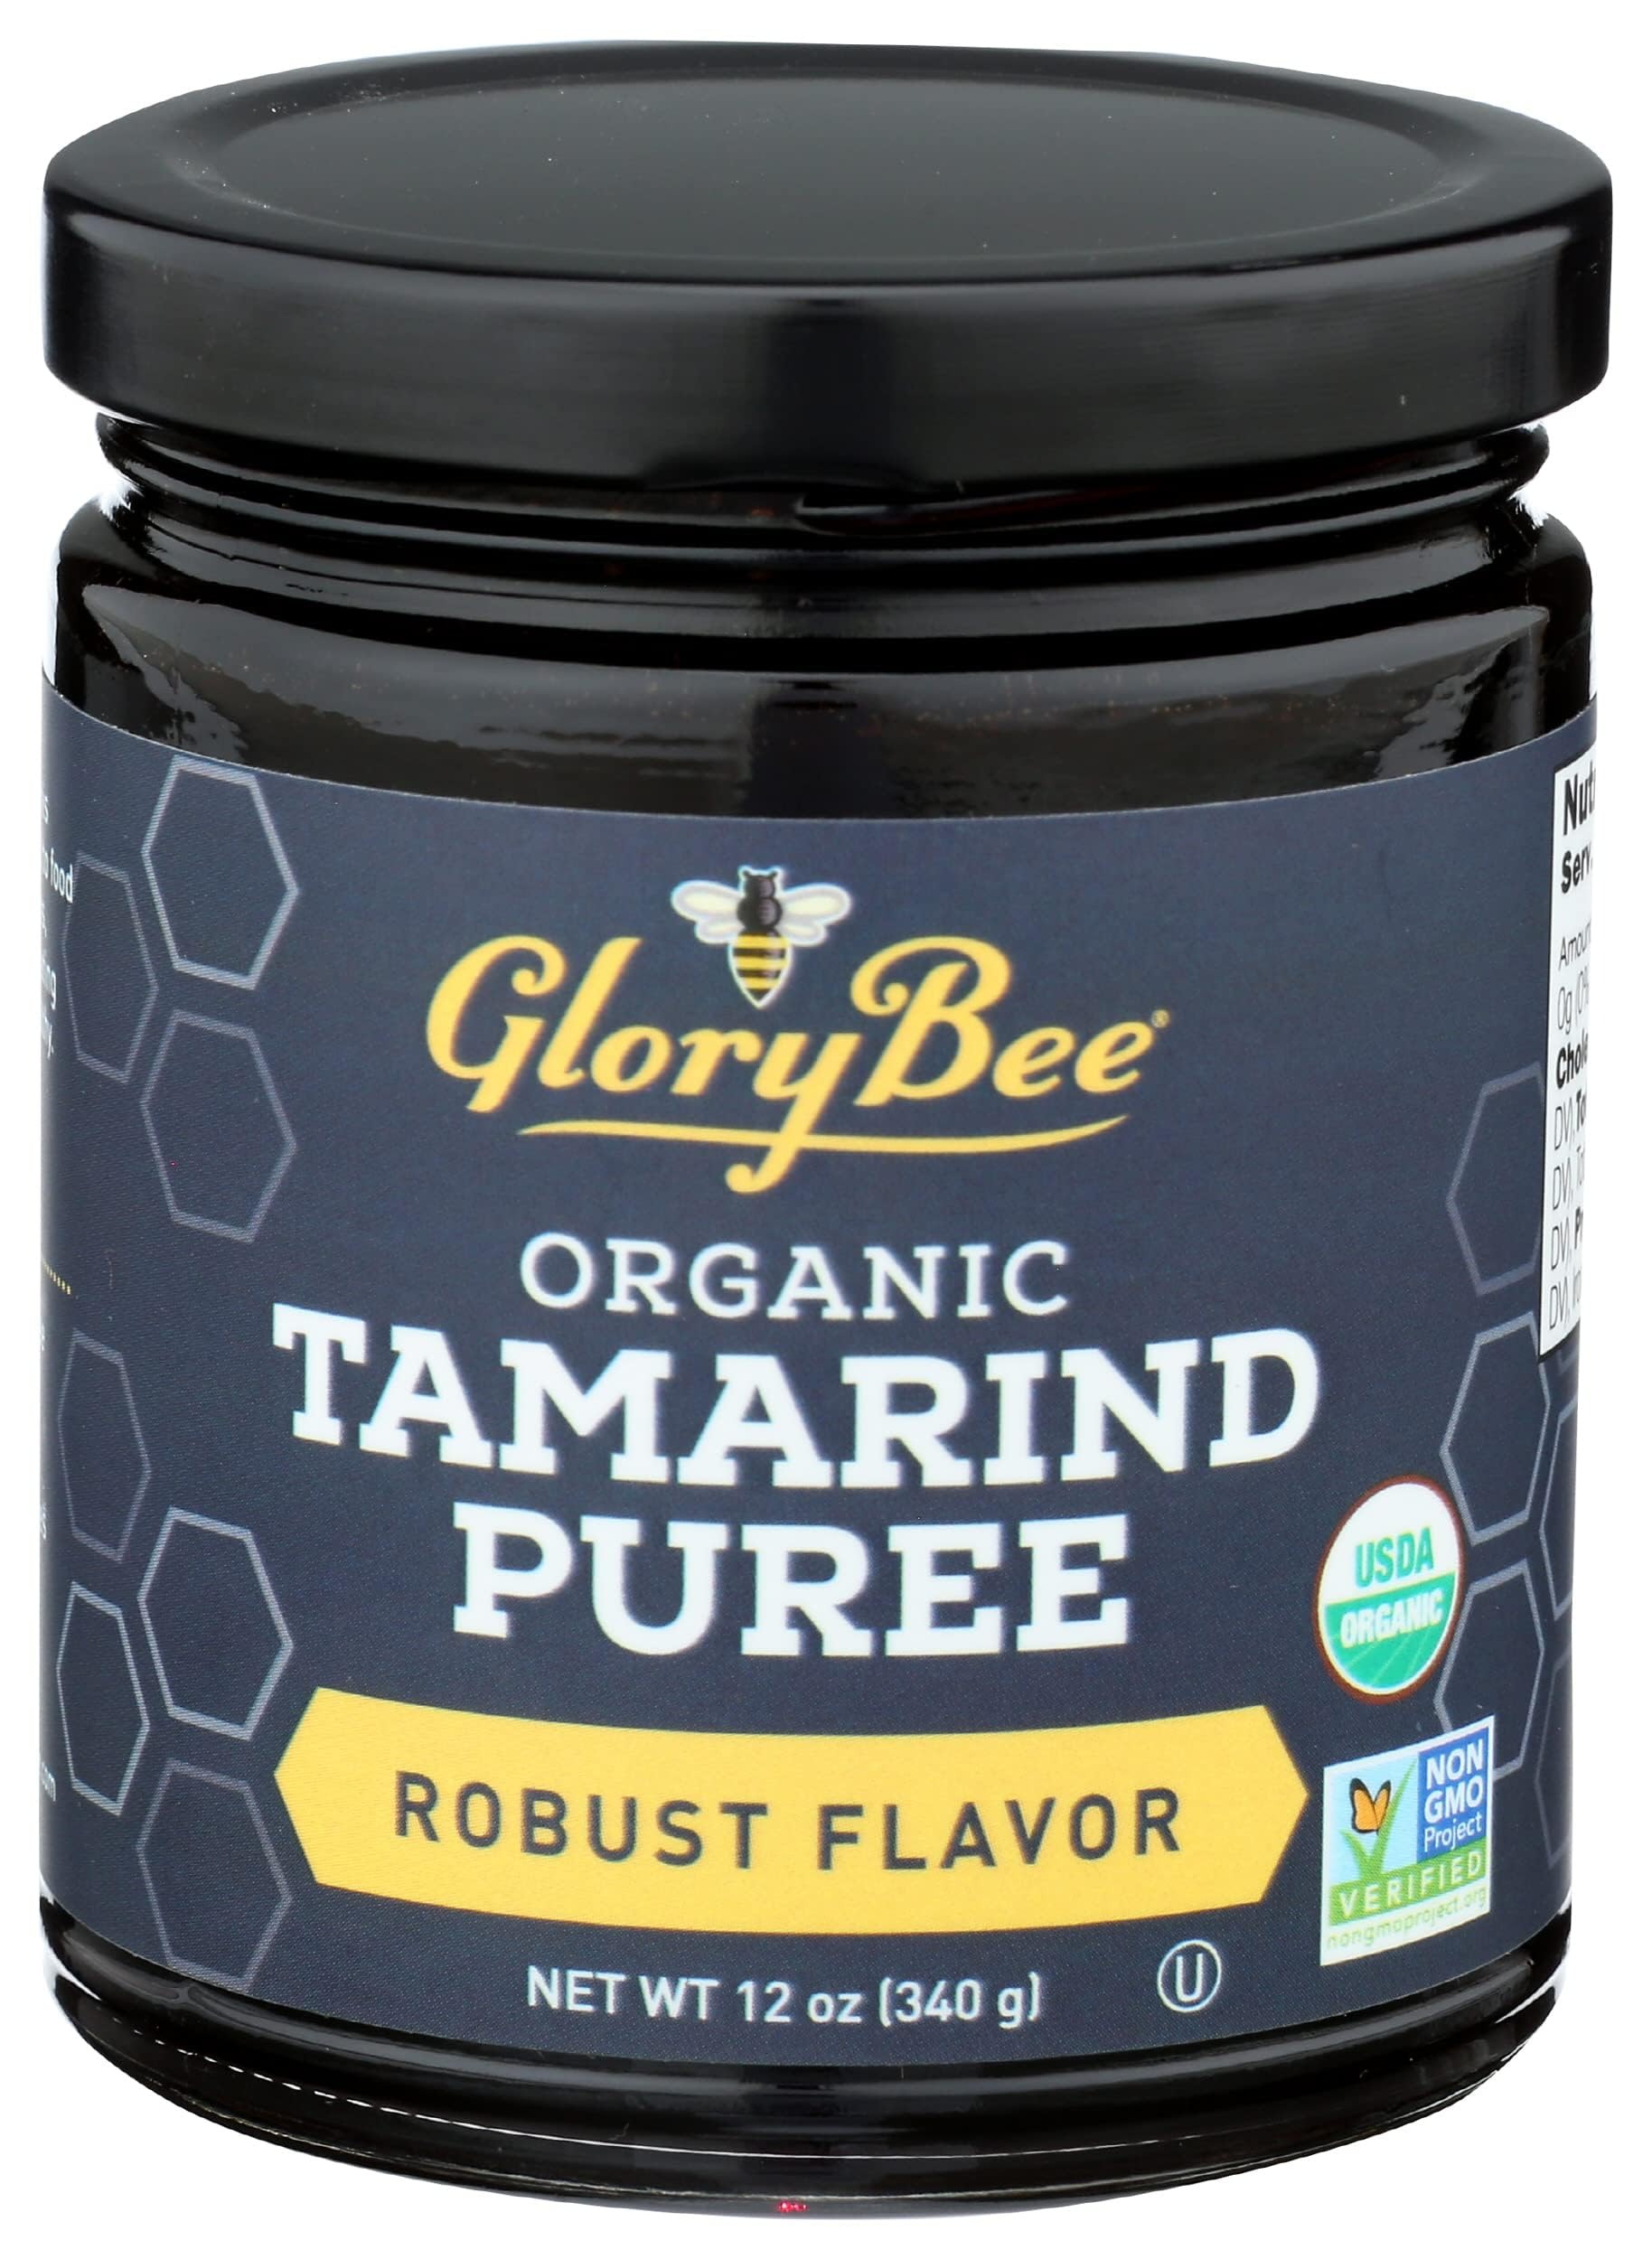
Item Name: GloryBee, Tamarind Puree Organic, 12 Ounce
Bullet Point 1: Organic, non gmo and kosher certified
Bullet Point 2: Tart and sweet-sour flavor
Bullet Point 3: Great for jams, chutneys as well as mixed in ketchups, sauces for a tangy finish
Bullet Point 4: Flavor is a signature in many Indian and Thai dishes and popular in Mexican recipes as well
Value: 12.0
Unit: Ounce

Price: 17.805